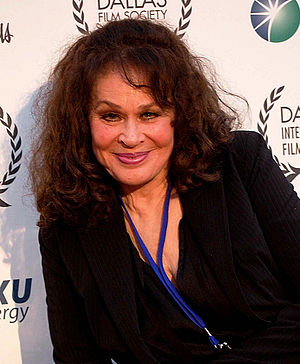
Karen Black
2010
Karen Black var en amerikansk skuespiller, sanger, komponist, sangskriver og manuskriptforfatter.